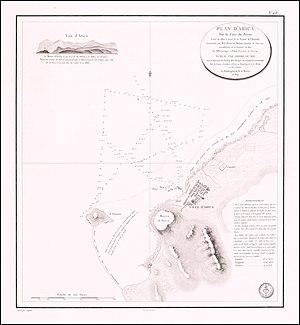
Plan d'Arica, sur la cote du Perou. Leve en 1822 a bord de la Fregate la Clorinde, commandee par M. le Baron de Mackau, Capitaine de Vaisseau, Gentilhomme de la Chambre du Roi. Par MM. Lartigue et Flury, Enseignes de Vaisseau. Publiee par ordre du Roi. Sous le Ministere de Son Exc. M. le Marquis de Clermont-Tonnerre, Pair de France, Secretaire d'Etat au Departement de la Marine et des Colonies. Au Depot-general de la Marine en 1824. Grave par Caplin. Ecrit par Besancon. Joseph Lartigue (1791-1876). France. Depot-general de la Marine, 1824.